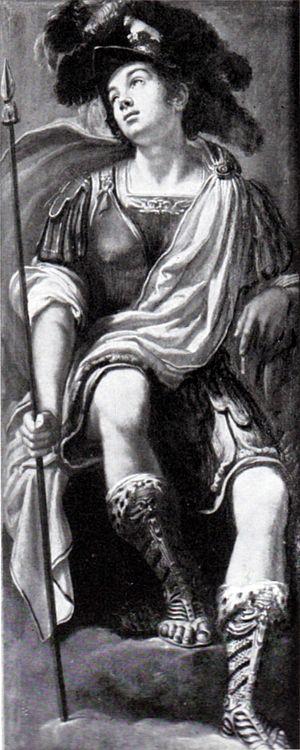
Giovanni Battista Bracelli est un graveur et peintre italien de la période baroque.